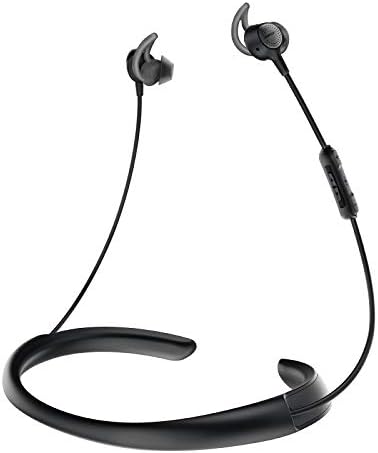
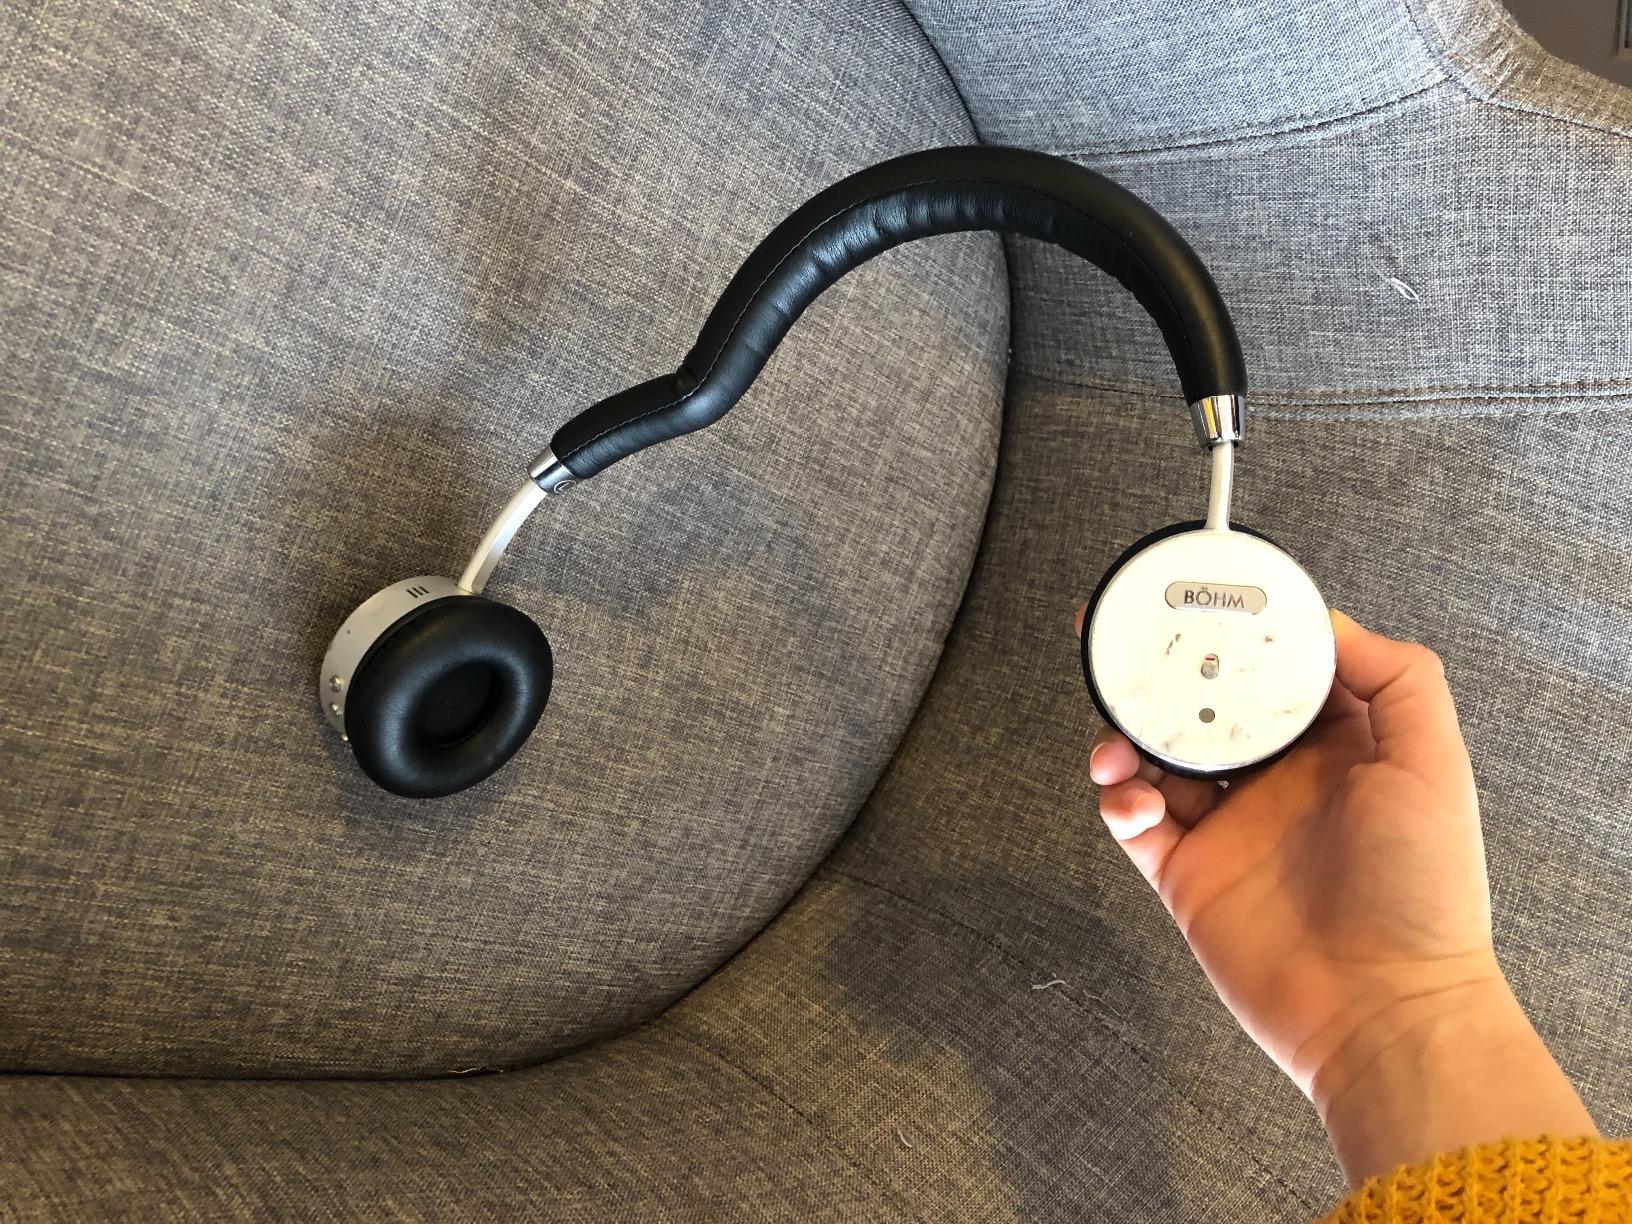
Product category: headphones
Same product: no